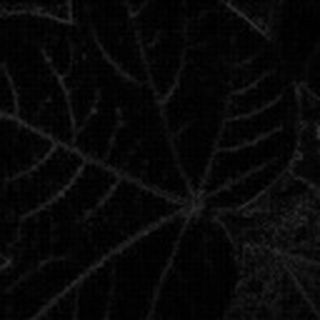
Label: healthy_cotton